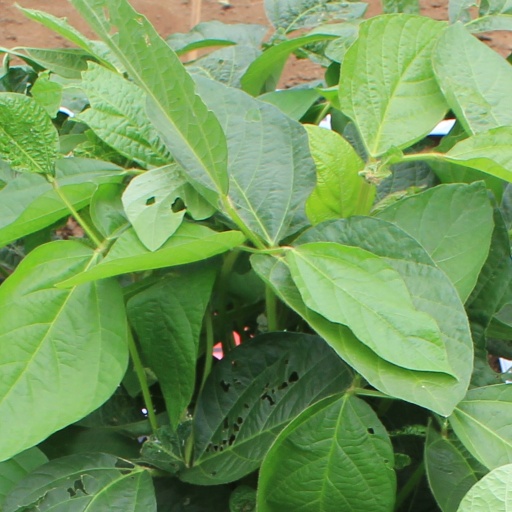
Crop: soybean